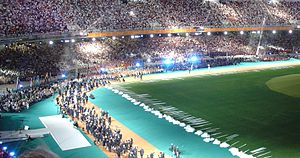
Athens Olympiske Stadion / Galleri
Athens Olympiske Stadion "Spiros Ludvig" i Athen er en del af Athens olympiske anlæg. Det har navn efter den første olympiske vinder af maratonløbet i 1896, Spiros Ludvig.